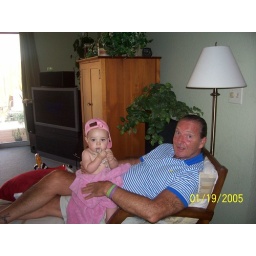
Post party bath - sitting on grandfather's lap in her bunny towel, wearing her new red socks hat.